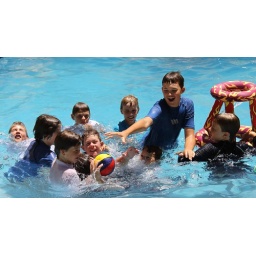
Kids playng ball in the water